Mehmet Fuat Köprülü

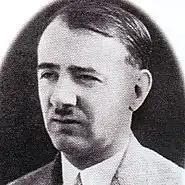
An image of Mehmet Fuat Köprülü in his early days

From 1910 to 1913, Fuat Köprülü taught Turkish and literature at various high schools in Istanbul, including the prestigious Galatasaray High School. Fuat Köprülü initially opposed the literary movement known as New Language ["yeni lisan"], which sought to simplify the Turkish language, and wrote articles for the "Servet-i Fünun" magazine using a literary style comprehensible only to the most learned of Ottoman intellectuals. Fuat Köprülü changed his writing style and politics during the Balkan Wars. On February 6, 1913, the day after the Bulgarian army attacked the Ottoman lines in the outskirts of Istanbul, "Türk Yurdu" magazine, a bastion of simplified Turkish prose and Turkish nationalism, published the first of many popular and patriotic essays by the 23-year-old Fuat Köprülü: “Hope and Determination" ("Umit ve Azim"), “Mourning Migration ("Hicret Matemleri"), "A Turk's Prayer ("Türk’ün Duasi"), and “Turkishness, Islamness, Ottomanness" ("Türklük, İslamlık, Osmanlılık"). He published articles in "İslam Mecmuası", one of the publications of the Committee of Union and Progress, between 1914 and 1918. From 1919 to 1920 he contributed to "Büyük Mecmua", a supporter of the Turkish War of Independence.